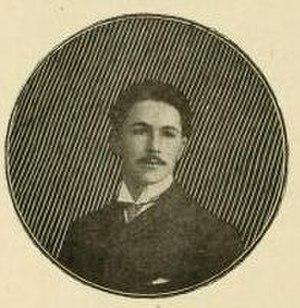
Joseph-Sébastien Pons, ou Josep Sebastià Pons, né le 5 novembre 1886 à Ille-sur-Têt et mort le 25 janvier 1962 à Ille-sur-Têt, est un poète français d'expression française et catalane. C'était un proche du peintre et sculpteur Aristide Maillol.